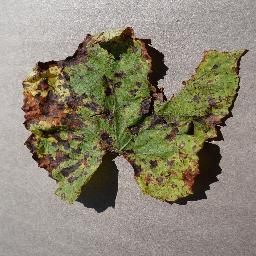
Label: Grape___Leaf_blight_(Isariopsis_Leaf_Spot)